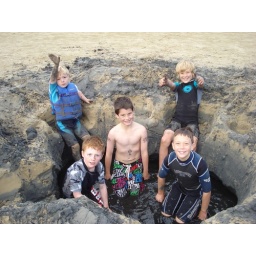
The boys in the home made spa